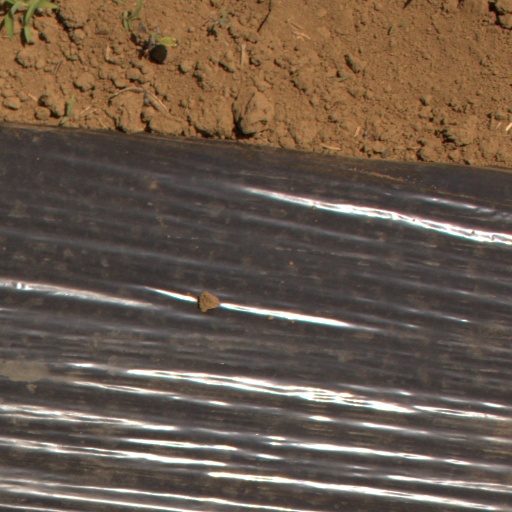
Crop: Jerusalem artichoke